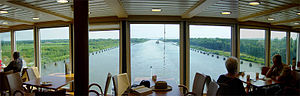
Kielerkanalen / Historie
Udsigt over Kielkanalen mod sydvest fra salongen i cruiseskibet "Norwegian Dream".
Kielerkanalen er en 98 km lang kanal i det nordlige Tyskland, som forbinder Nordsøen ved Brunsbüttel med Østersøen ved Kiel-Holtenau. Den adskiller geografisk det meste af Jylland fra resten af det kontinentale Europa. Gennemsnitligt spares der 280 sømil ved at bruge Kielerkanalen i stedet for at gå nord om Jylland. Ikke alene sparer det tid, risikoen for at blive ramt af storme mindskes også. Kanalen er én af verdens mest benyttede kunstige kanaler.